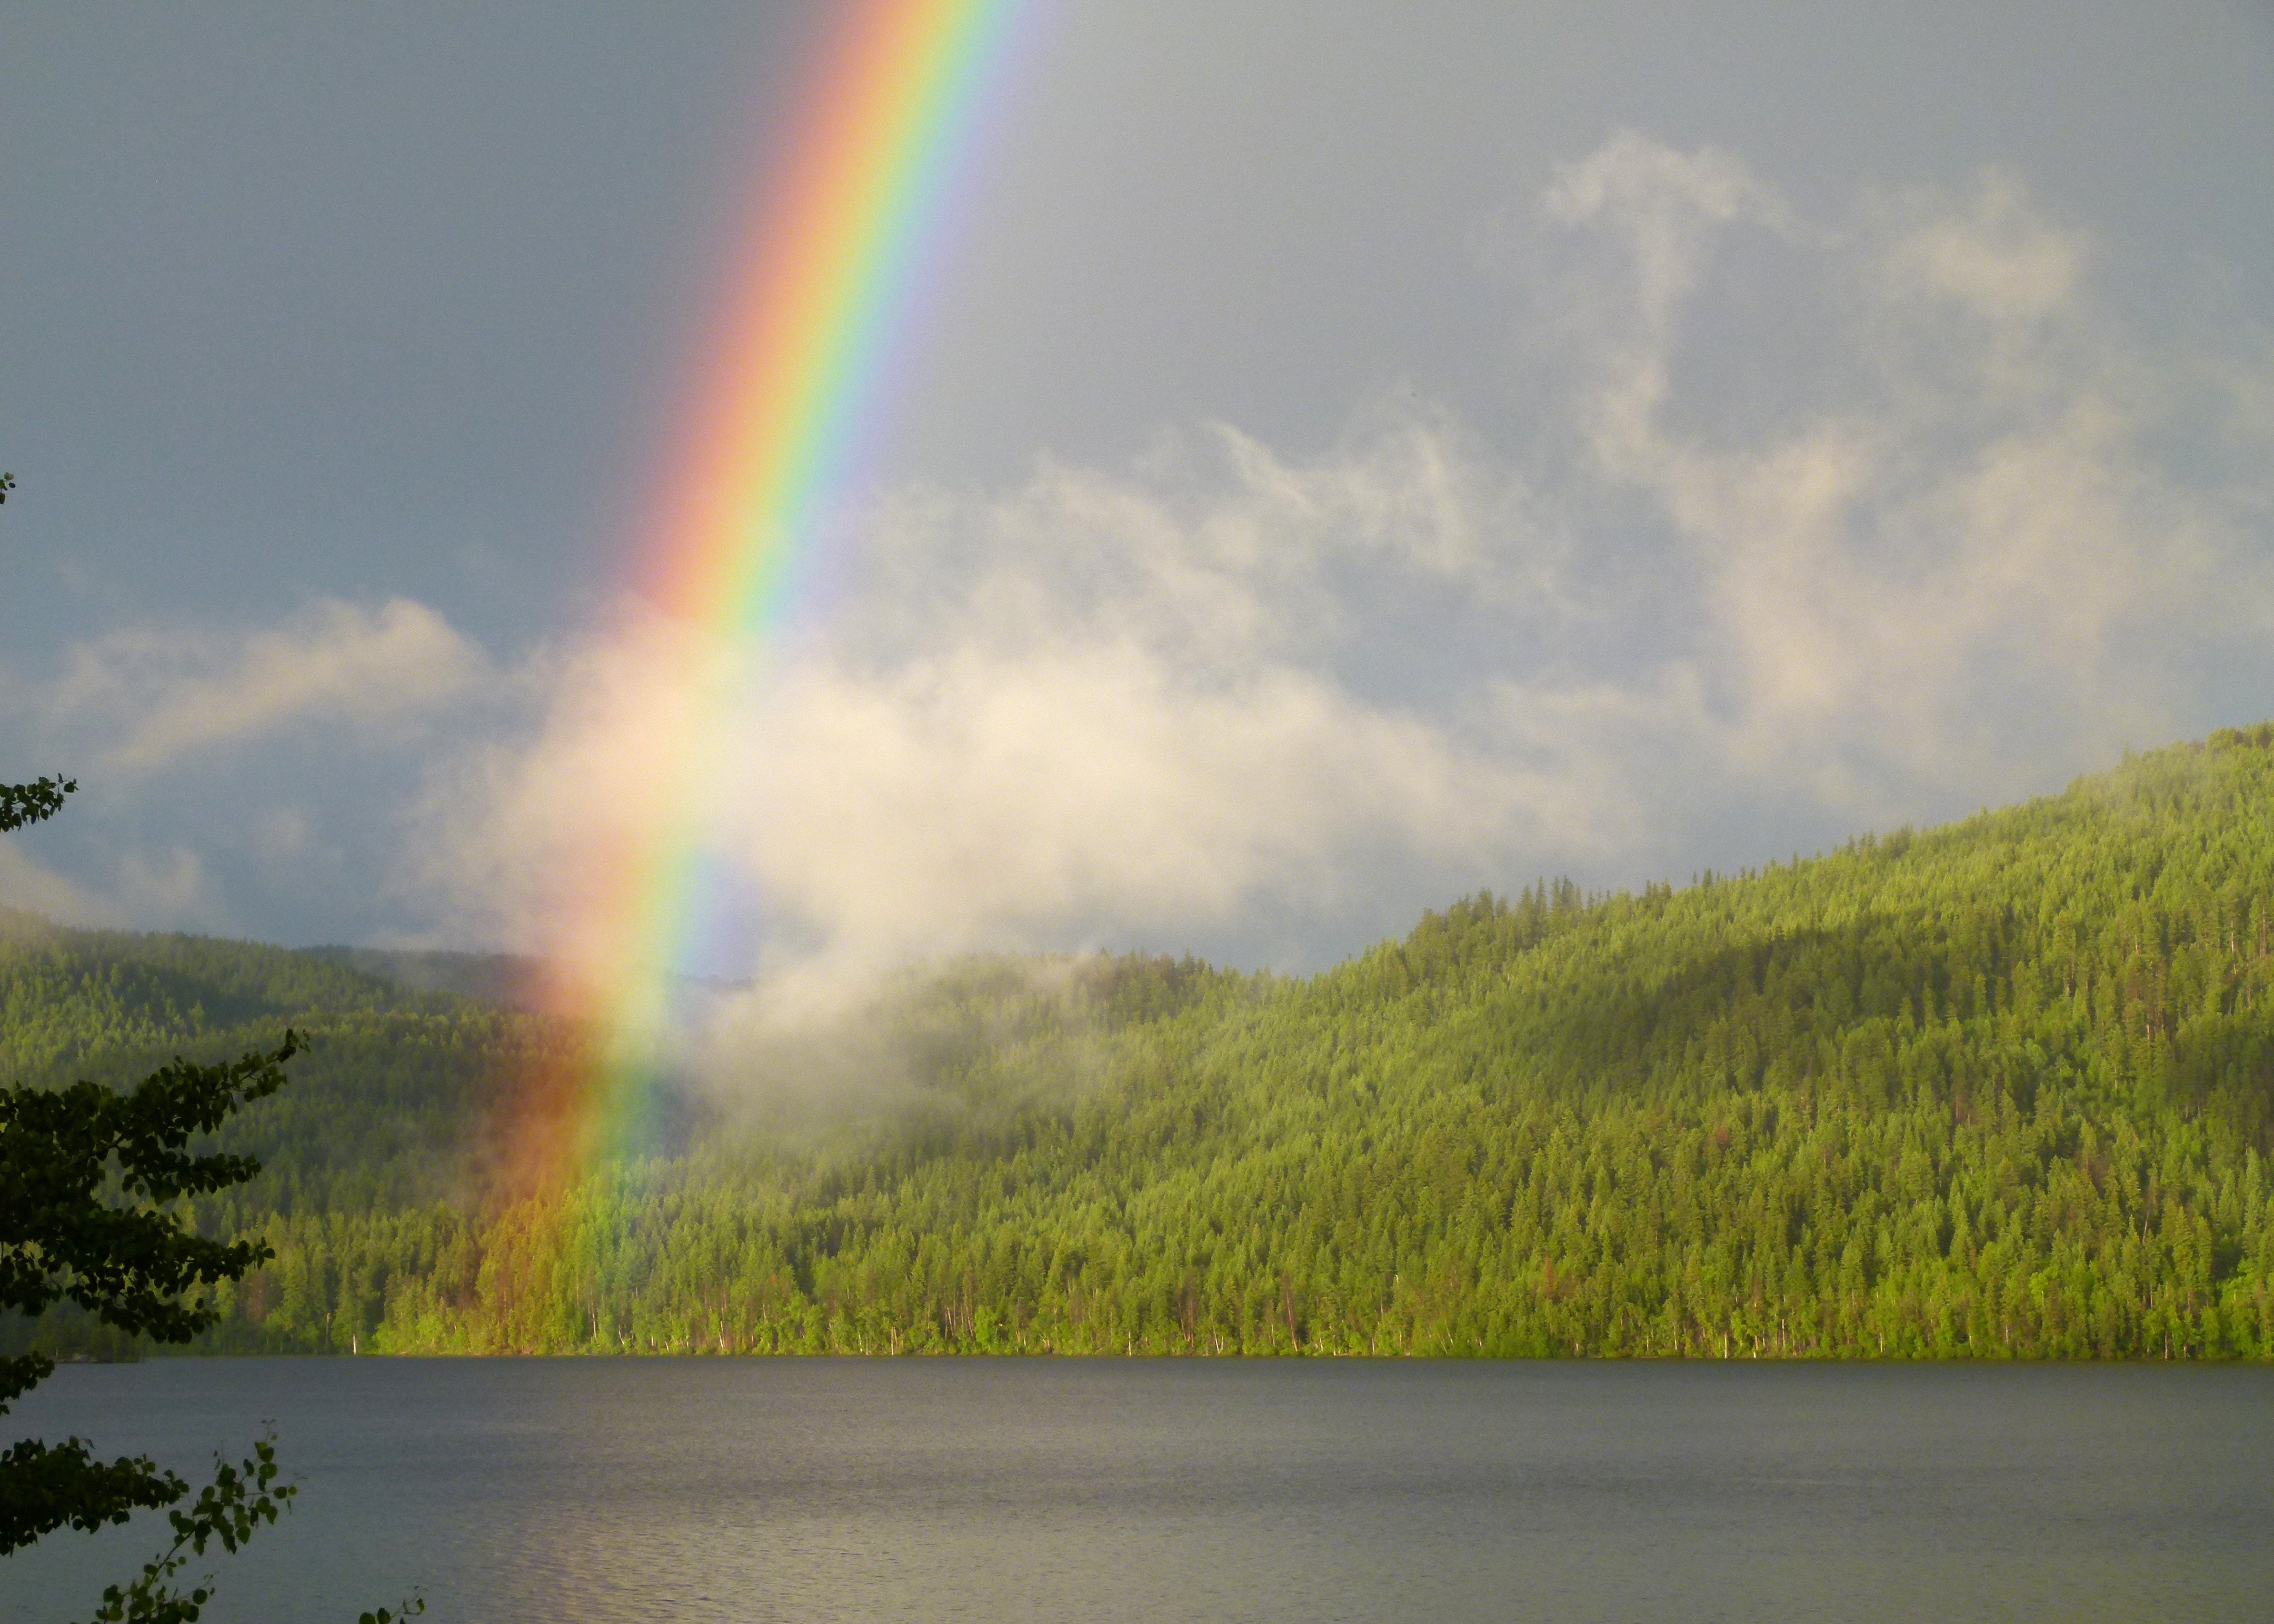
landscape, nature, cloud, sky, meadow, prairie, sunlight, morning, hill, dawn, atmosphere, reflection, scenery, weather, plain, clouds, rainbow, canada, thunderstorm, beautiful, mood, british columbia, canim lake, meteorological phenomenon, atmospheric phenomenon, atmosphere of earth